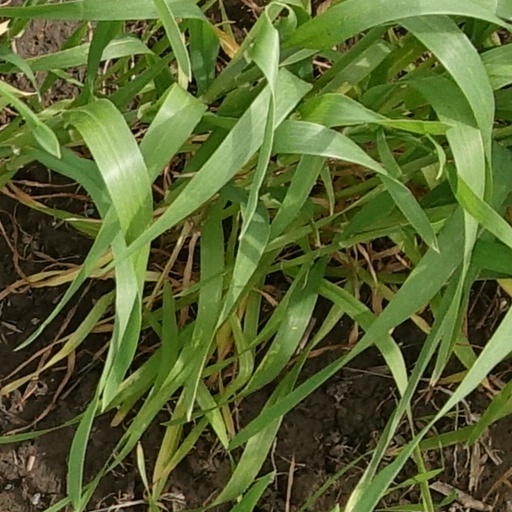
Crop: wheat